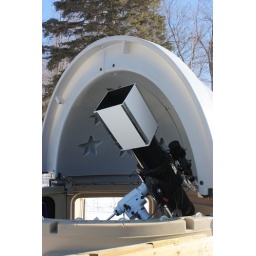
The box in place and taking flats. The scope is in the shadow of the open dome and pointed at the western sky in the morning.